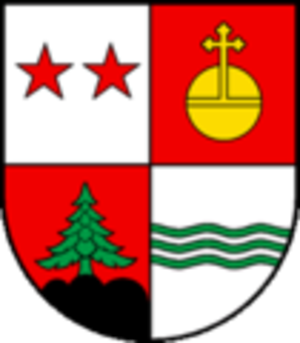
Blason de la commune fribourgeoise de Val-de-Charmey, en Suisse.
Val-de-Charmey est une commune suisse du canton de Fribourg, située dans le district de la Gruyère.